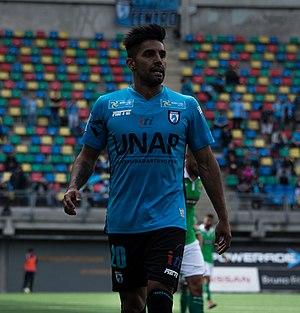
Luis Gonzalo Bustamante est un joueur de football argentin.